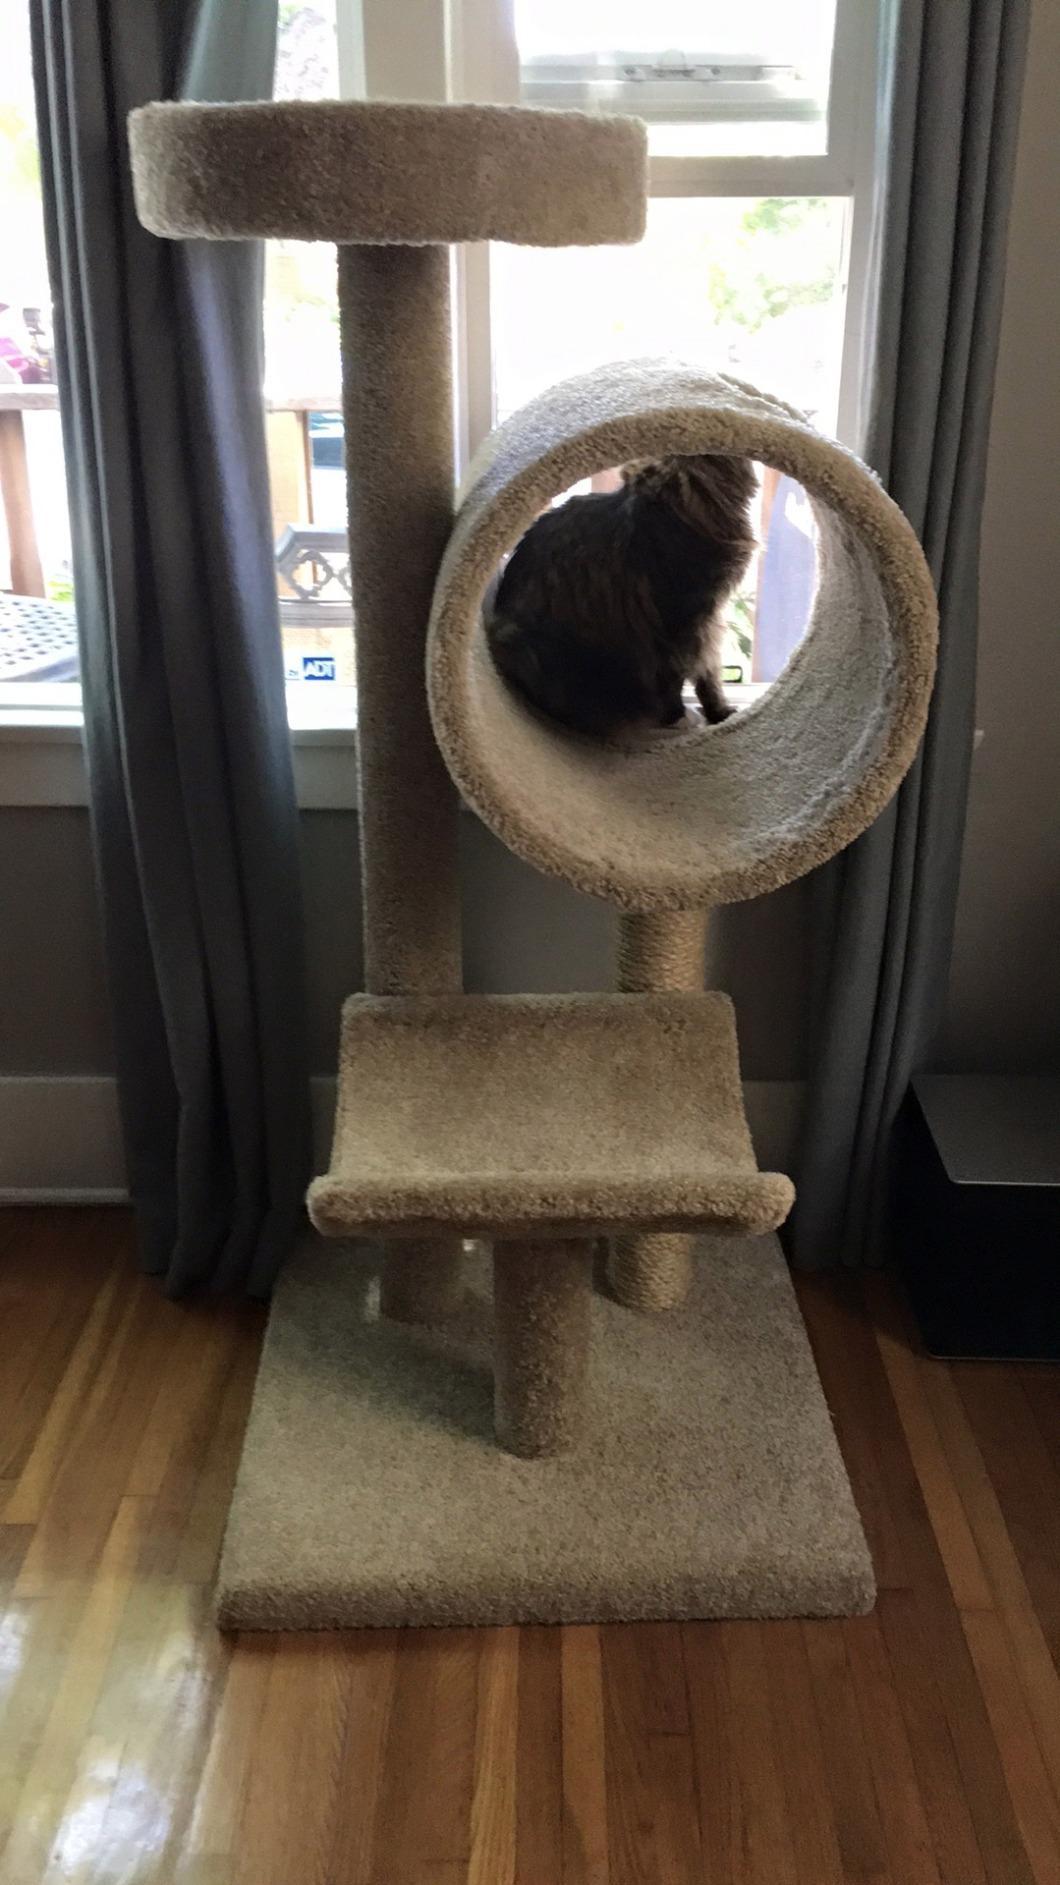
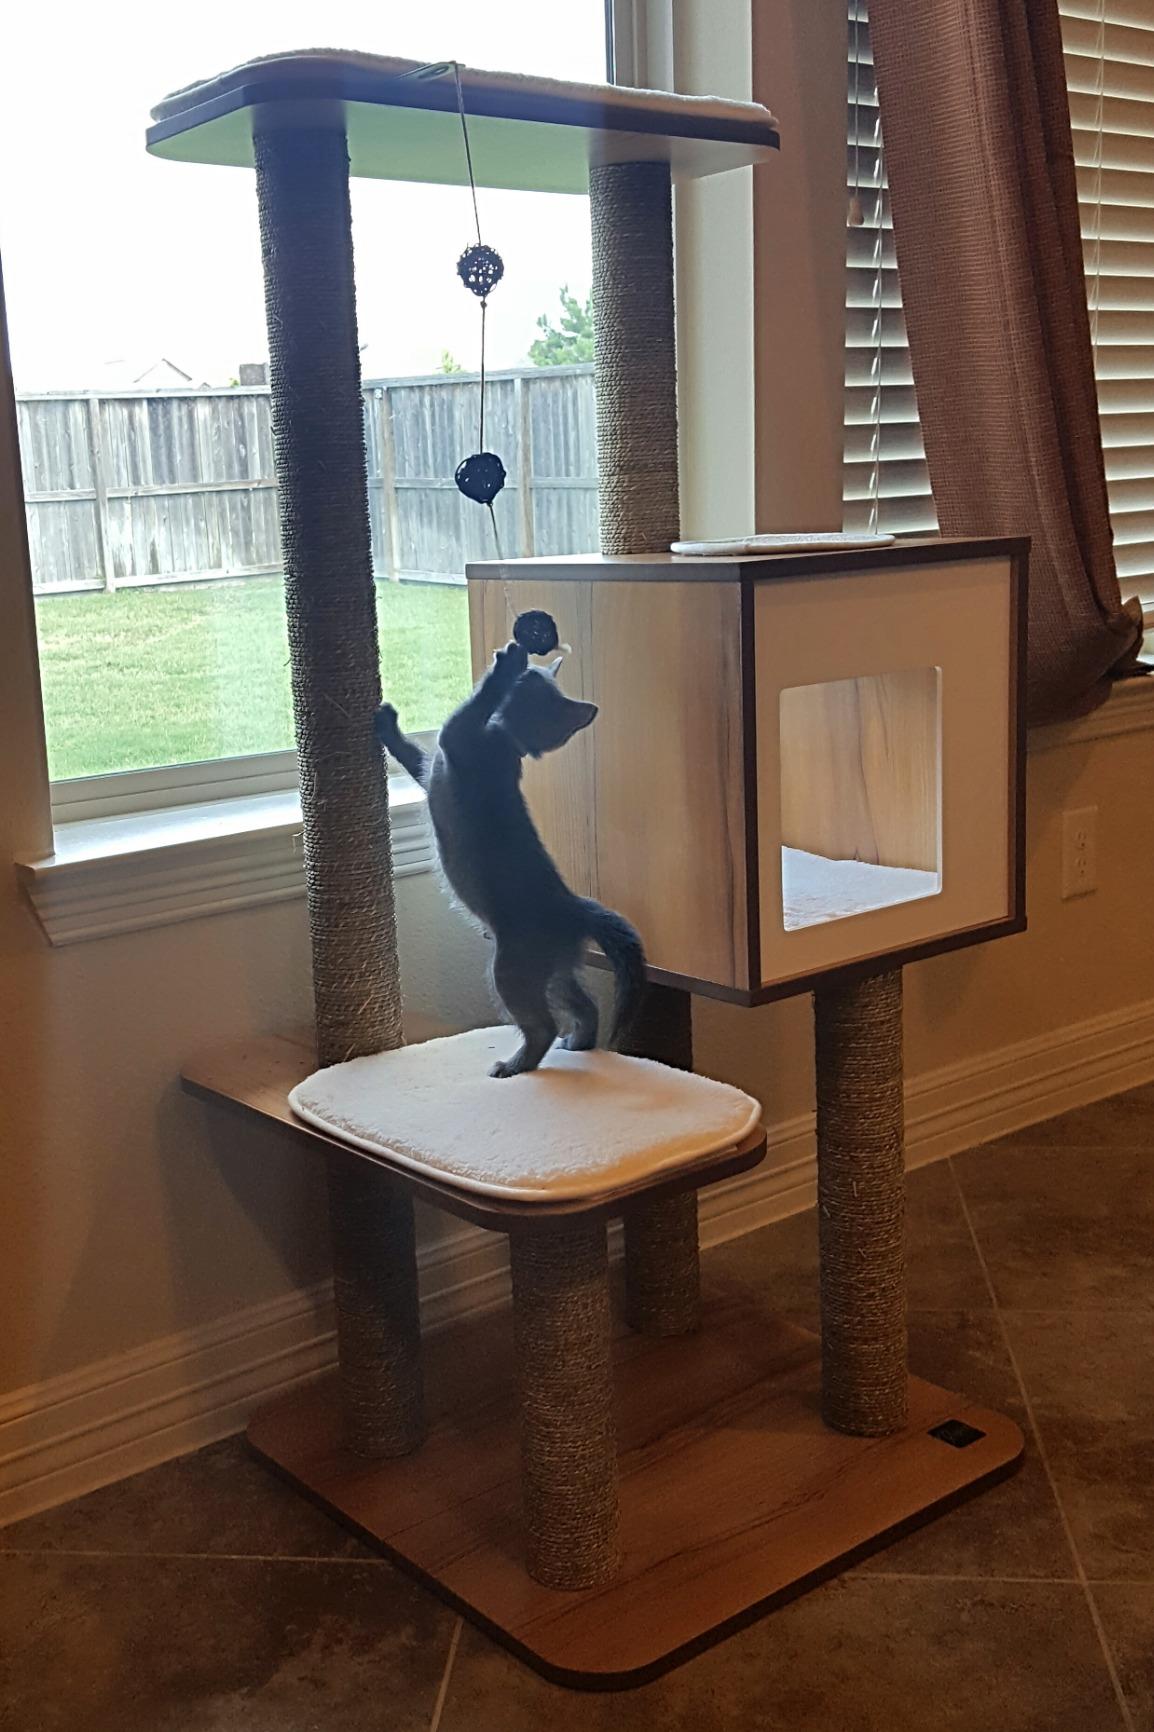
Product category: items_cat tree
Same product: no